Laoag

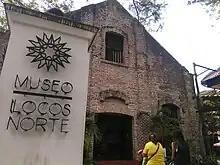
Museo Ilocos Norte

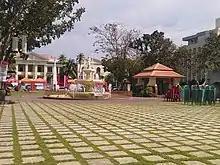
Aurora Park

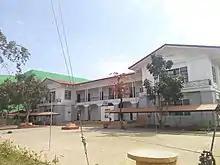
Laoag Central Elementary School

Tourism has become a major economic driver of Laoag City, paving the way for new commercial investments and infrastructure development. Fort Ilocandia Resort, first and only 5-star hotel in the north, continues to attract foreign and domestic tourists. Other places of interest include a tour of heritage sites featuring Spanish colonial buildings, baroque churches, La Paz Sand Dunes, white-sand beach resorts of Pagudpud, and Marcos-era mansions.